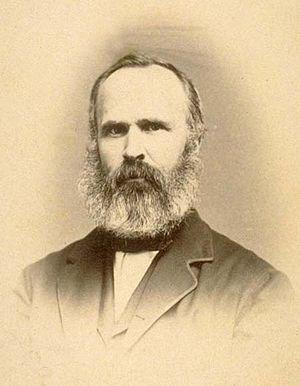
Josiah Dwight Whitney est un géologue américain né le 23 novembre 1819 à Northampton, dans le Massachusetts, et mort le 15 août 1896 au lac Sunapee, dans le New Hampshire. Il a laissé son nom au mont Whitney et au glacier Whitney.